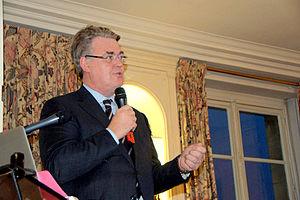
La réforme des retraites de 2020 en France est un projet de loi porté par le gouvernement Philippe visant à refondre en profondeur le système de retraite français. Inscrit pour partie dans le programme électoral du président de la République, Emmanuel Macron, avec la promesse de ne toucher ni à l'âge de départ ni au montant des pensions, ce projet de réforme propose trois transformations principales : l'institution d'un régime de retraite dit « universel » remplaçant les 42 systèmes existants ; la mise en relation directe théorique du montant de la retraite avec les cotisations versées ; la mise en place de mesures ayant pour but affiché d'améliorer les retraites des plus défavorisés s'ils font une carrière complète.